Madgy Figgy's Chair

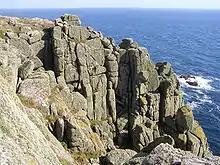
The Chair Ladder, St Levan, with Madgy Figgy's chair at the top

Madgy Figgy's Chair is a granite rock whose shape is reminiscent of a chair. It sits atop a tower of granite blocks, known as the Chair Ladder at Gwennap Head near St Levan in Cornwall.